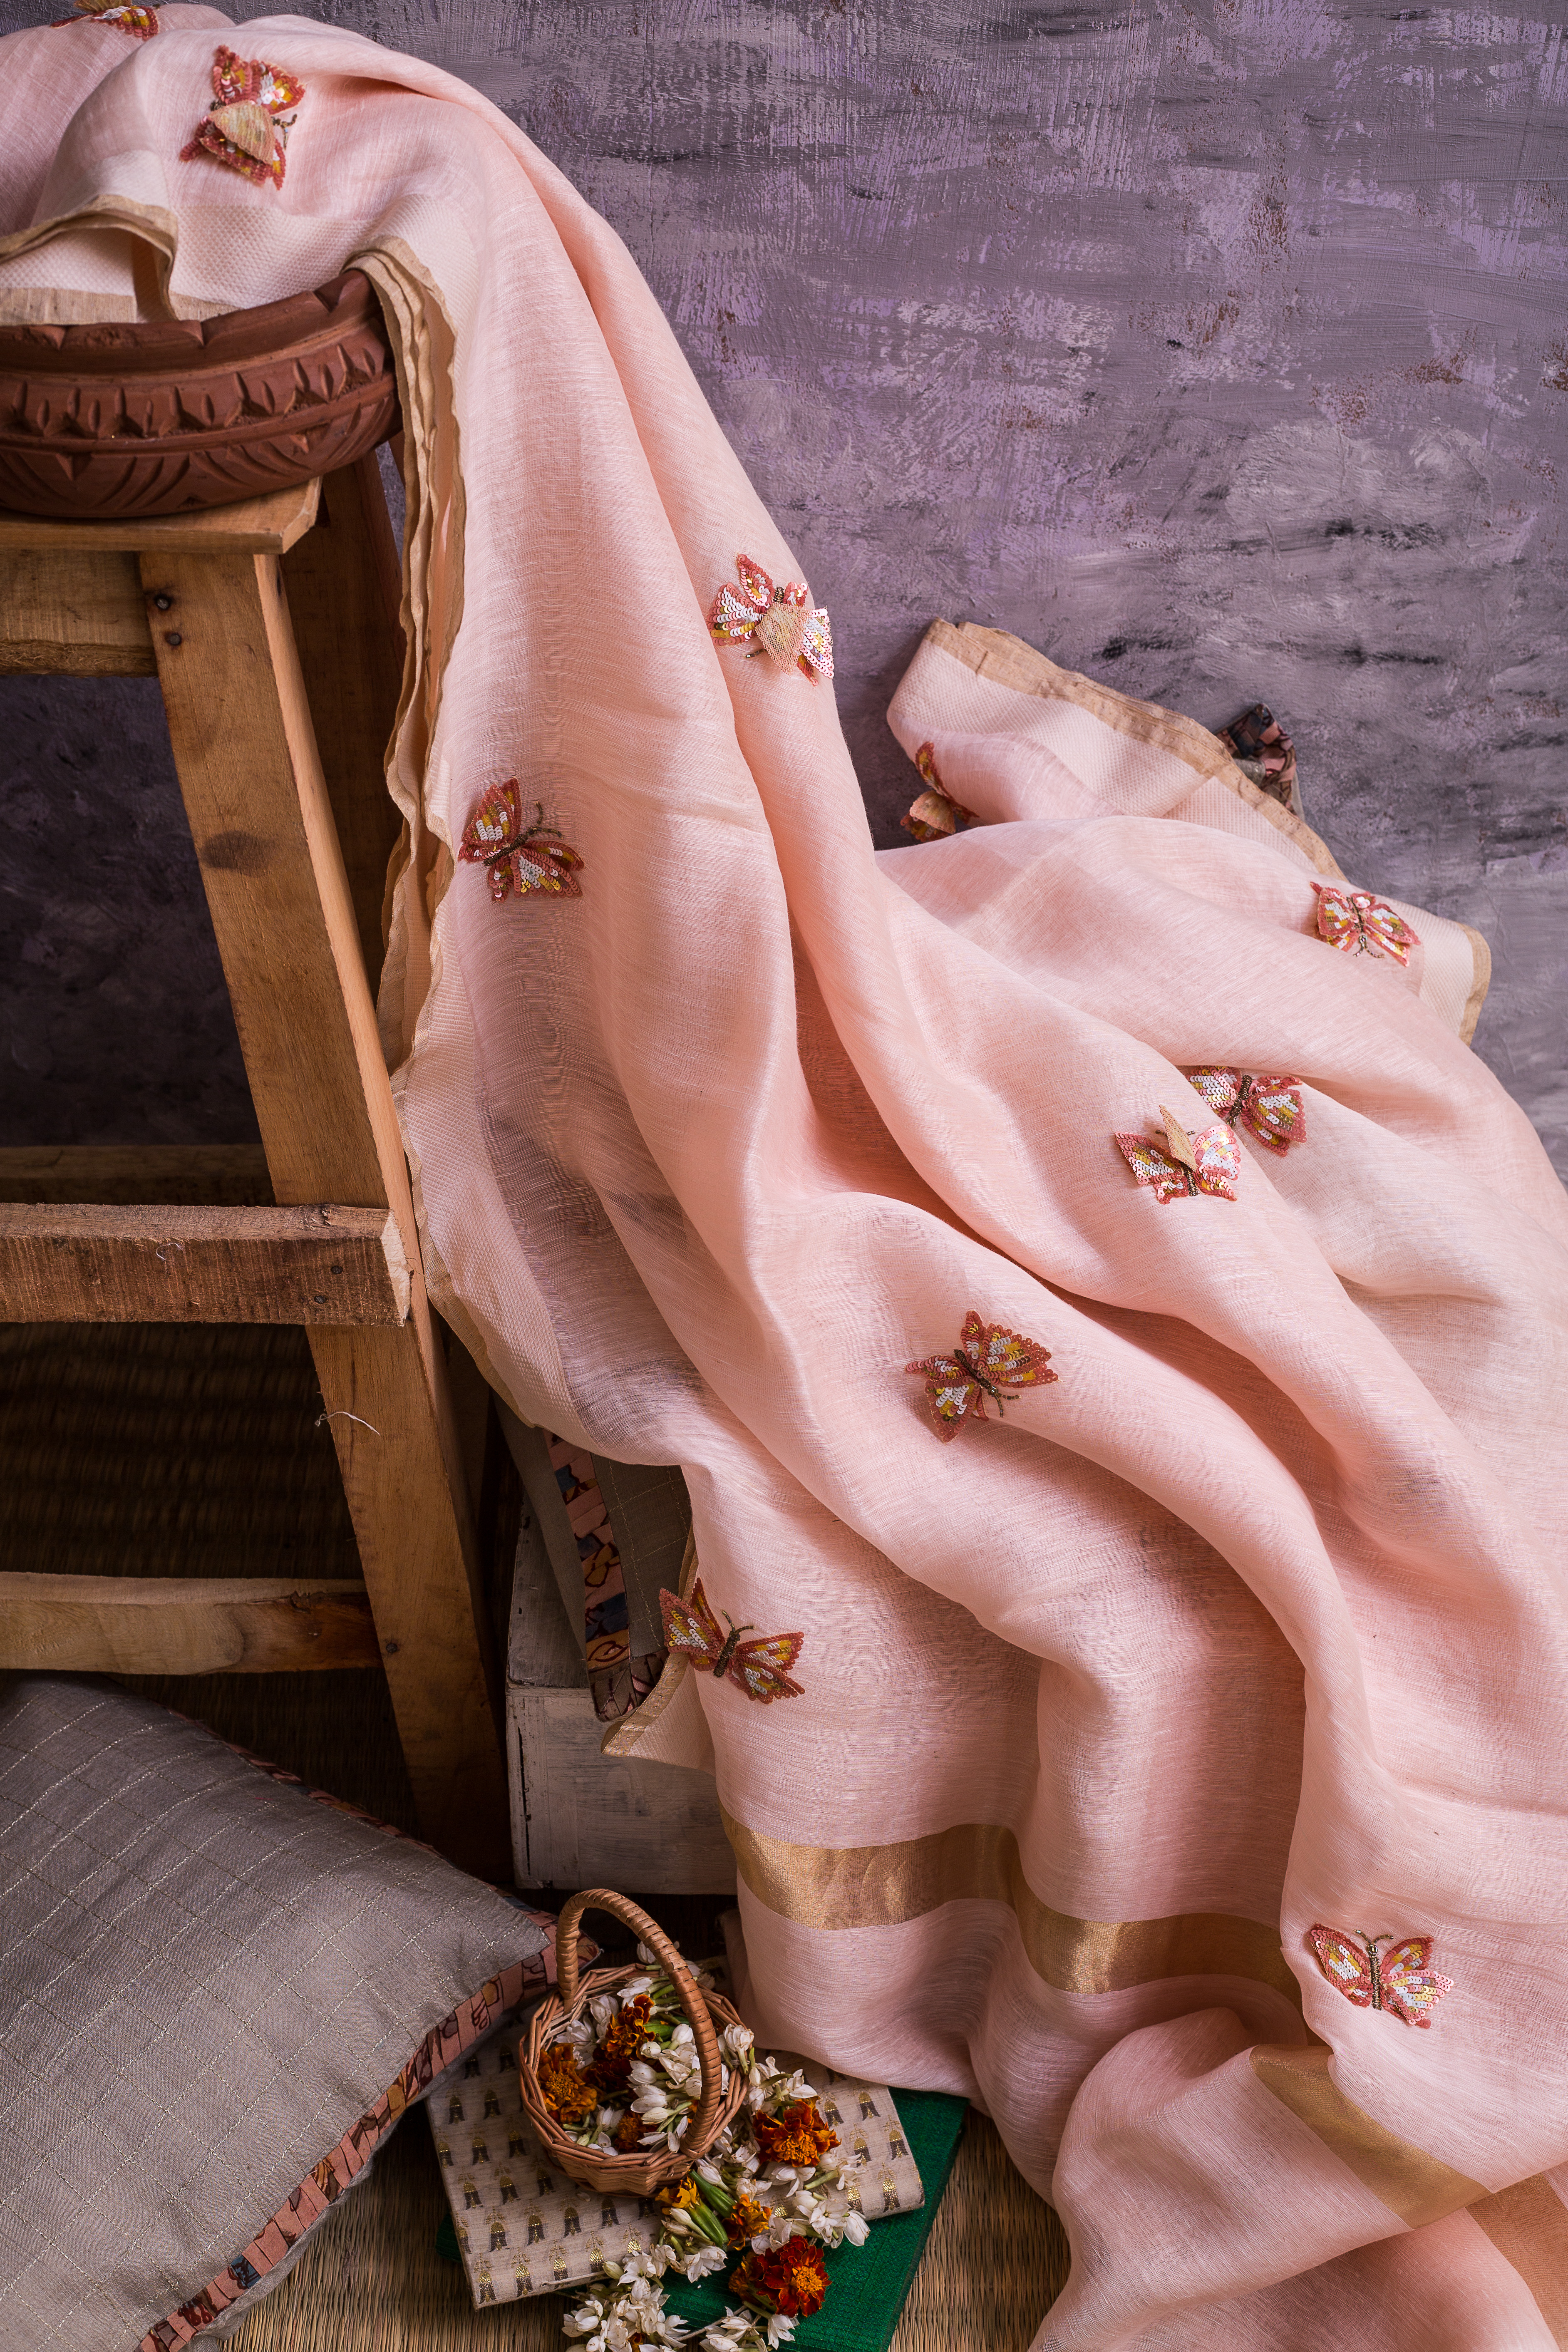
wedding, wear, pink, textile, peach, linens